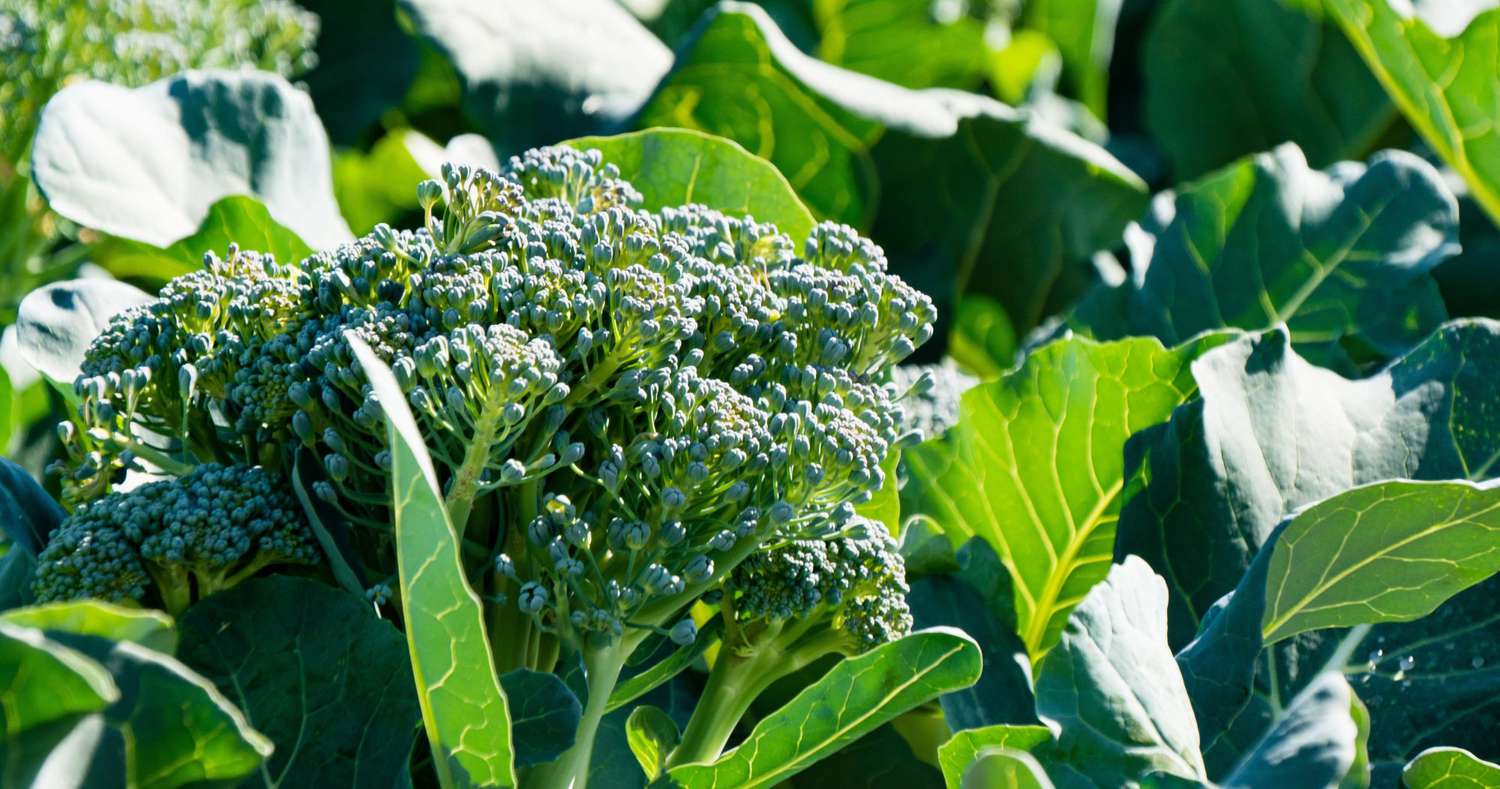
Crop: unknown
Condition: broccoli